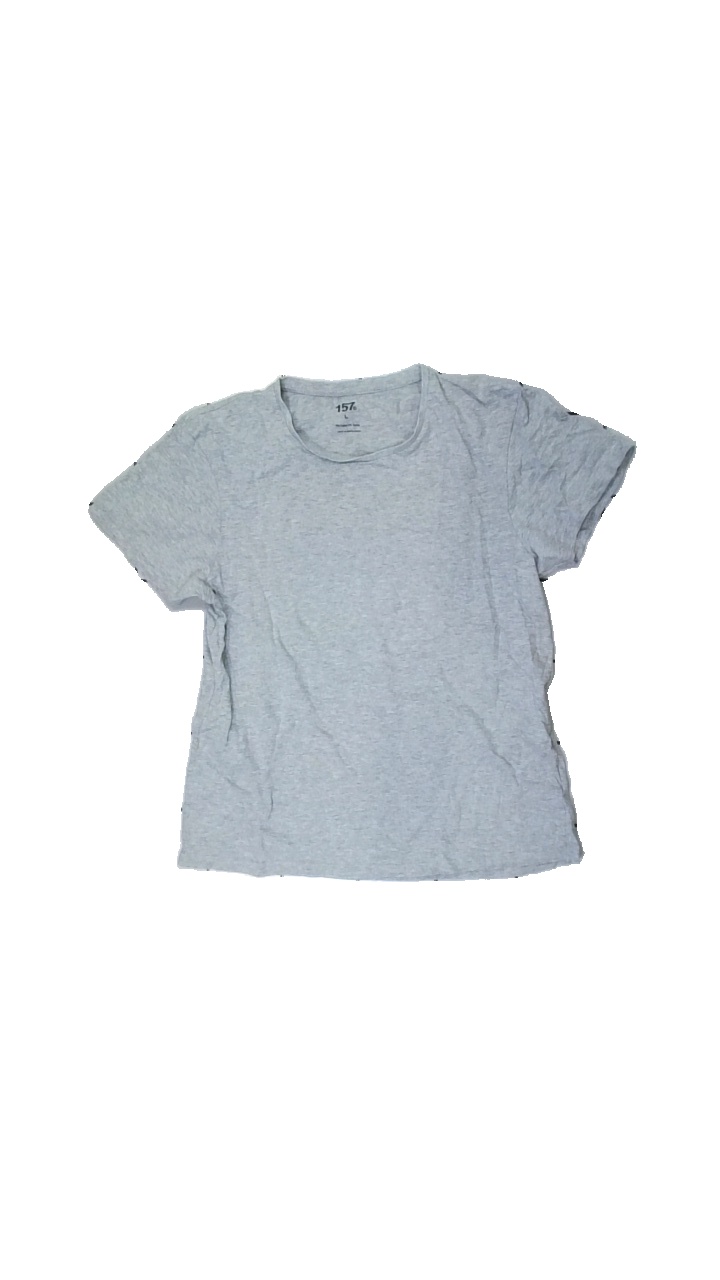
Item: T-shirt (Unisex)
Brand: Lager 157
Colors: Grey
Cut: Regular, C-collar
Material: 90% cotton, 10% viscose
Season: All
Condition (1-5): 3
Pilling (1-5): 5
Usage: Reuse
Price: <50